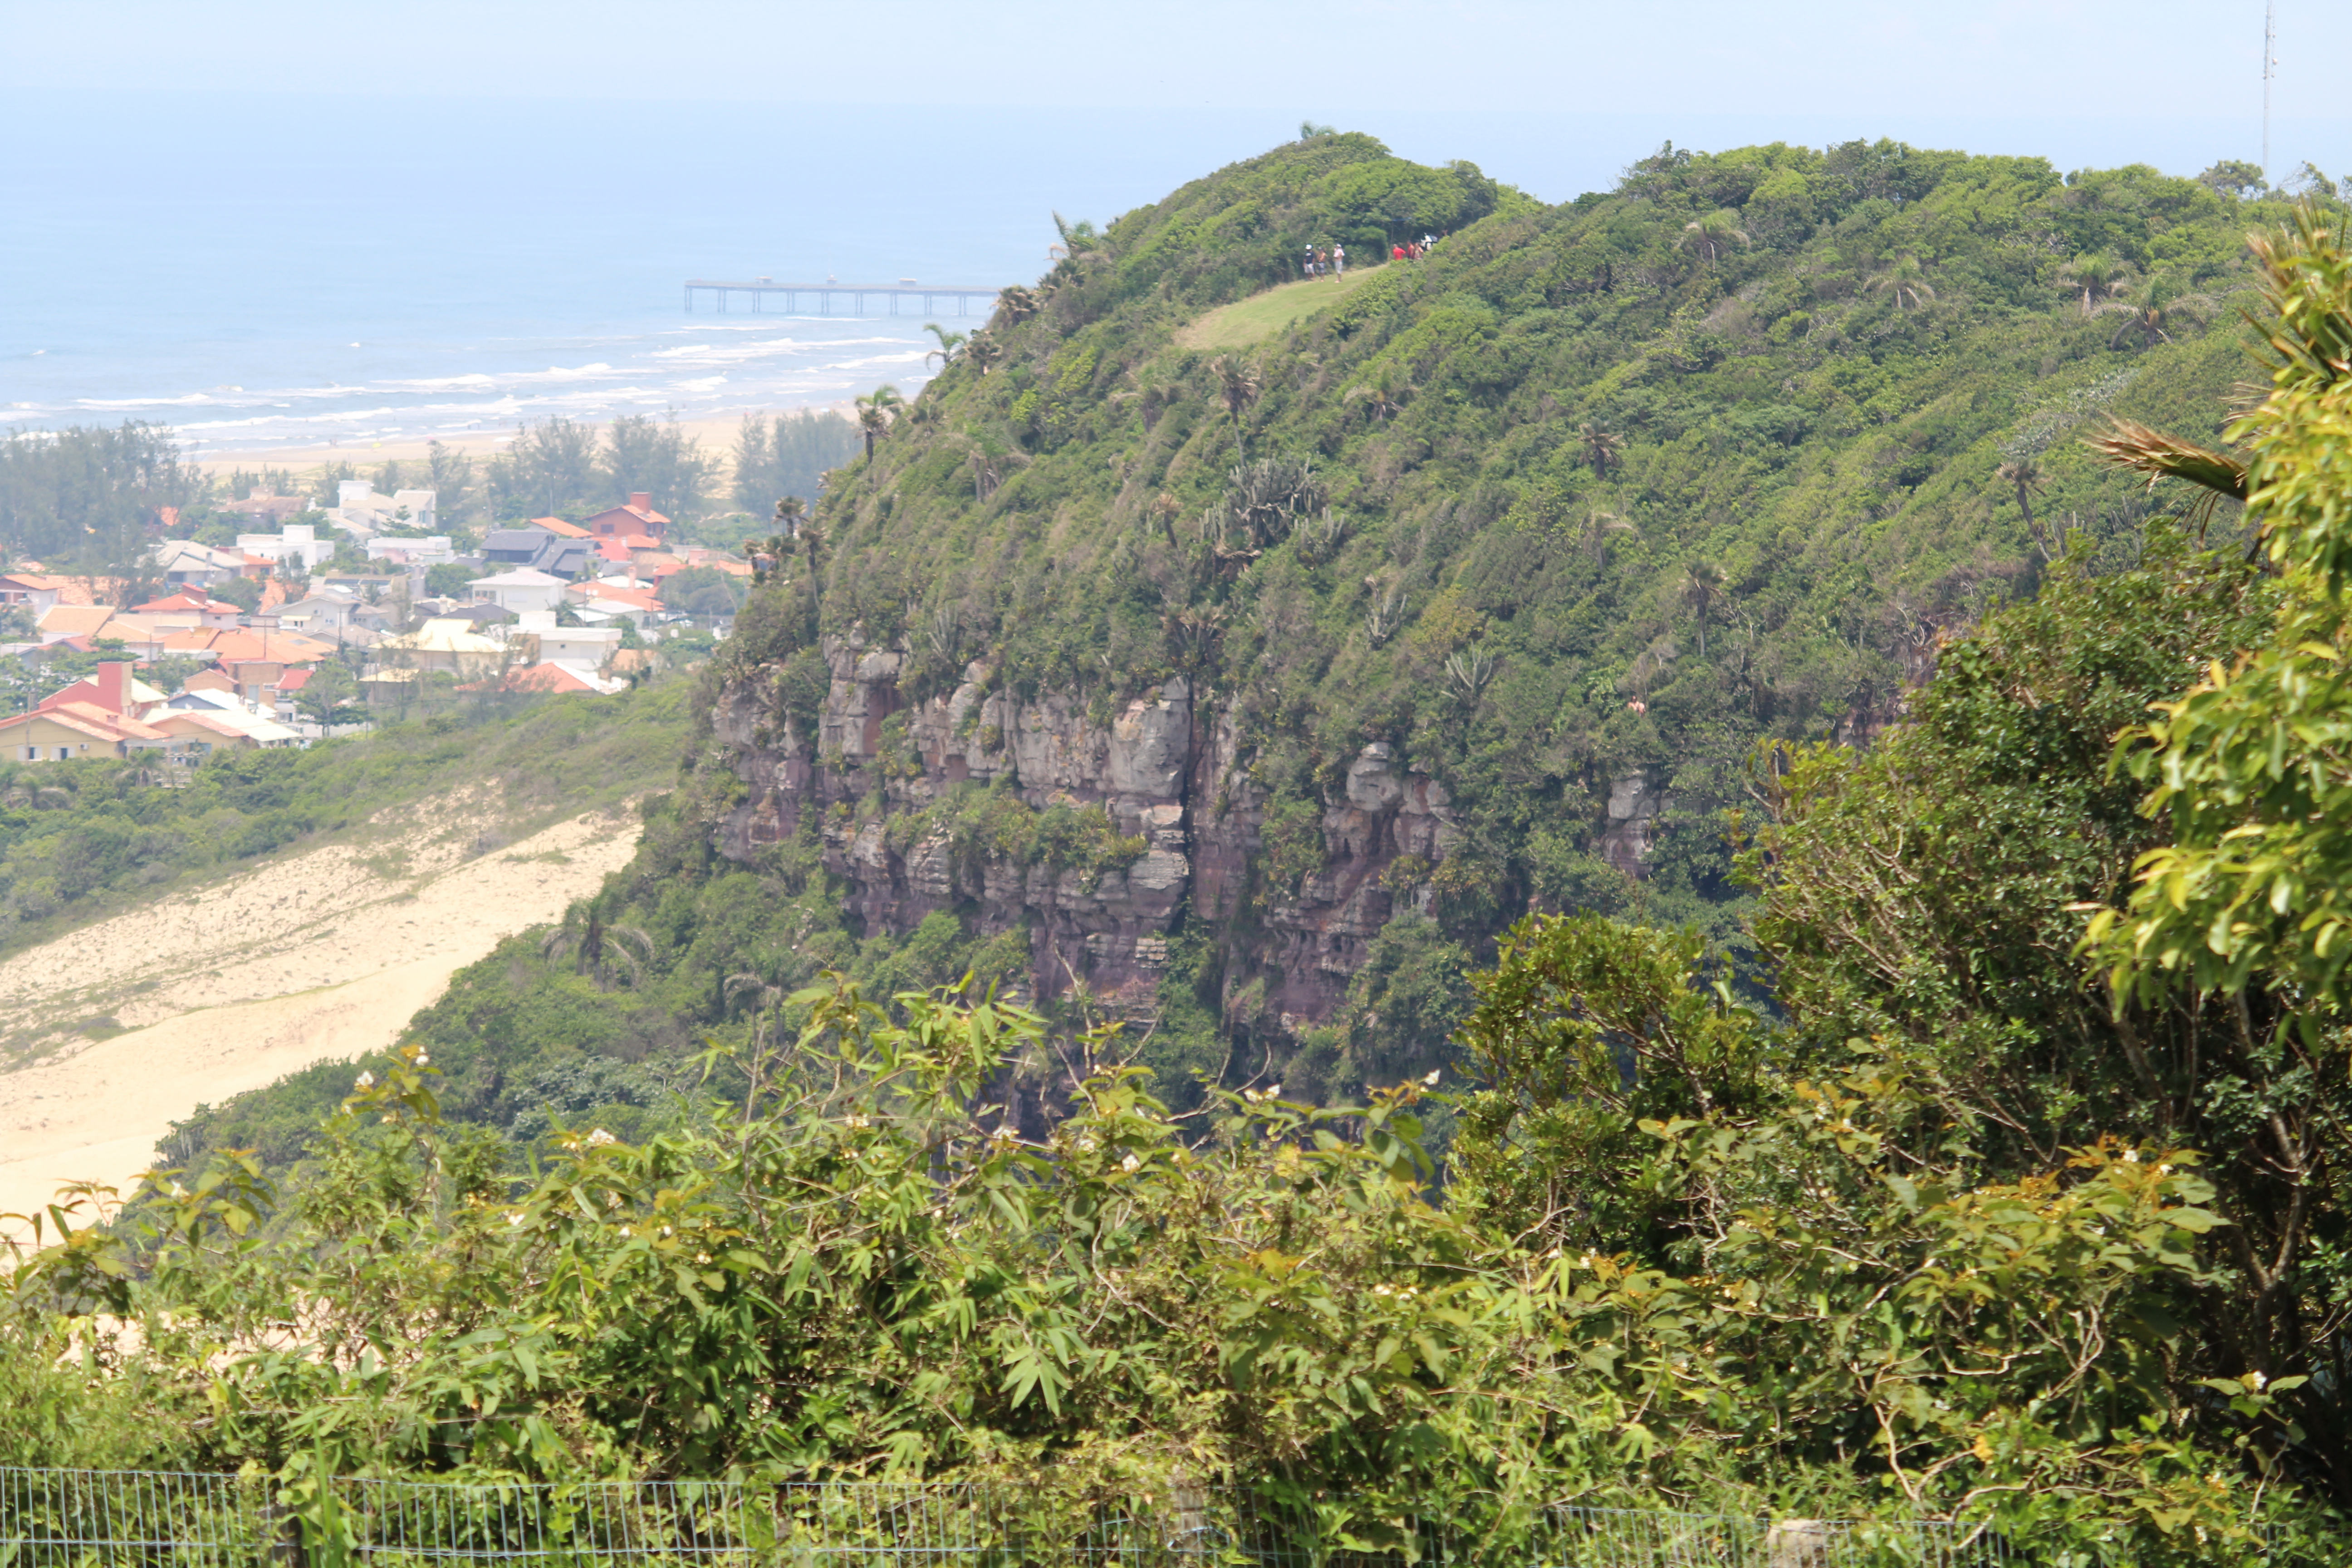
beach, sky, plant community, ecoregion, plant, natural landscape, mountain, mountainous landforms, tree, road, landscape, forest, slope, city, hill, hill station, jungle, shrub, mountain range, shrubland, escarpment, temperate broadleaf and mixed forest, chaparral, tropical and subtropical coniferous forests, plantation, ridge, valdivian temperate rain forest, rock, rainforest, subshrub, klippe, valley, village, tourism, coast, cliff